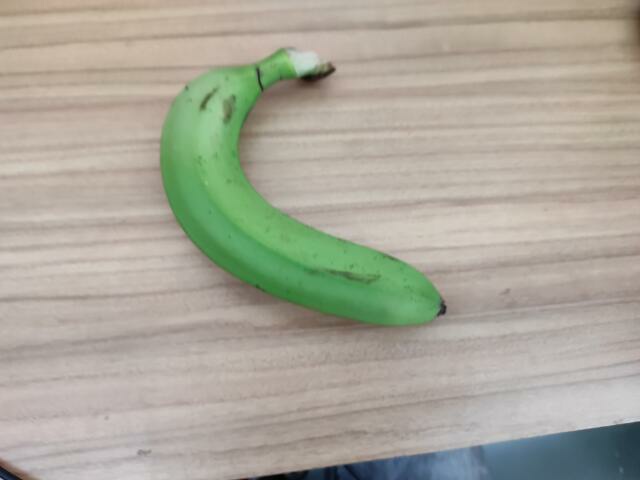
Label: Raw_Banana